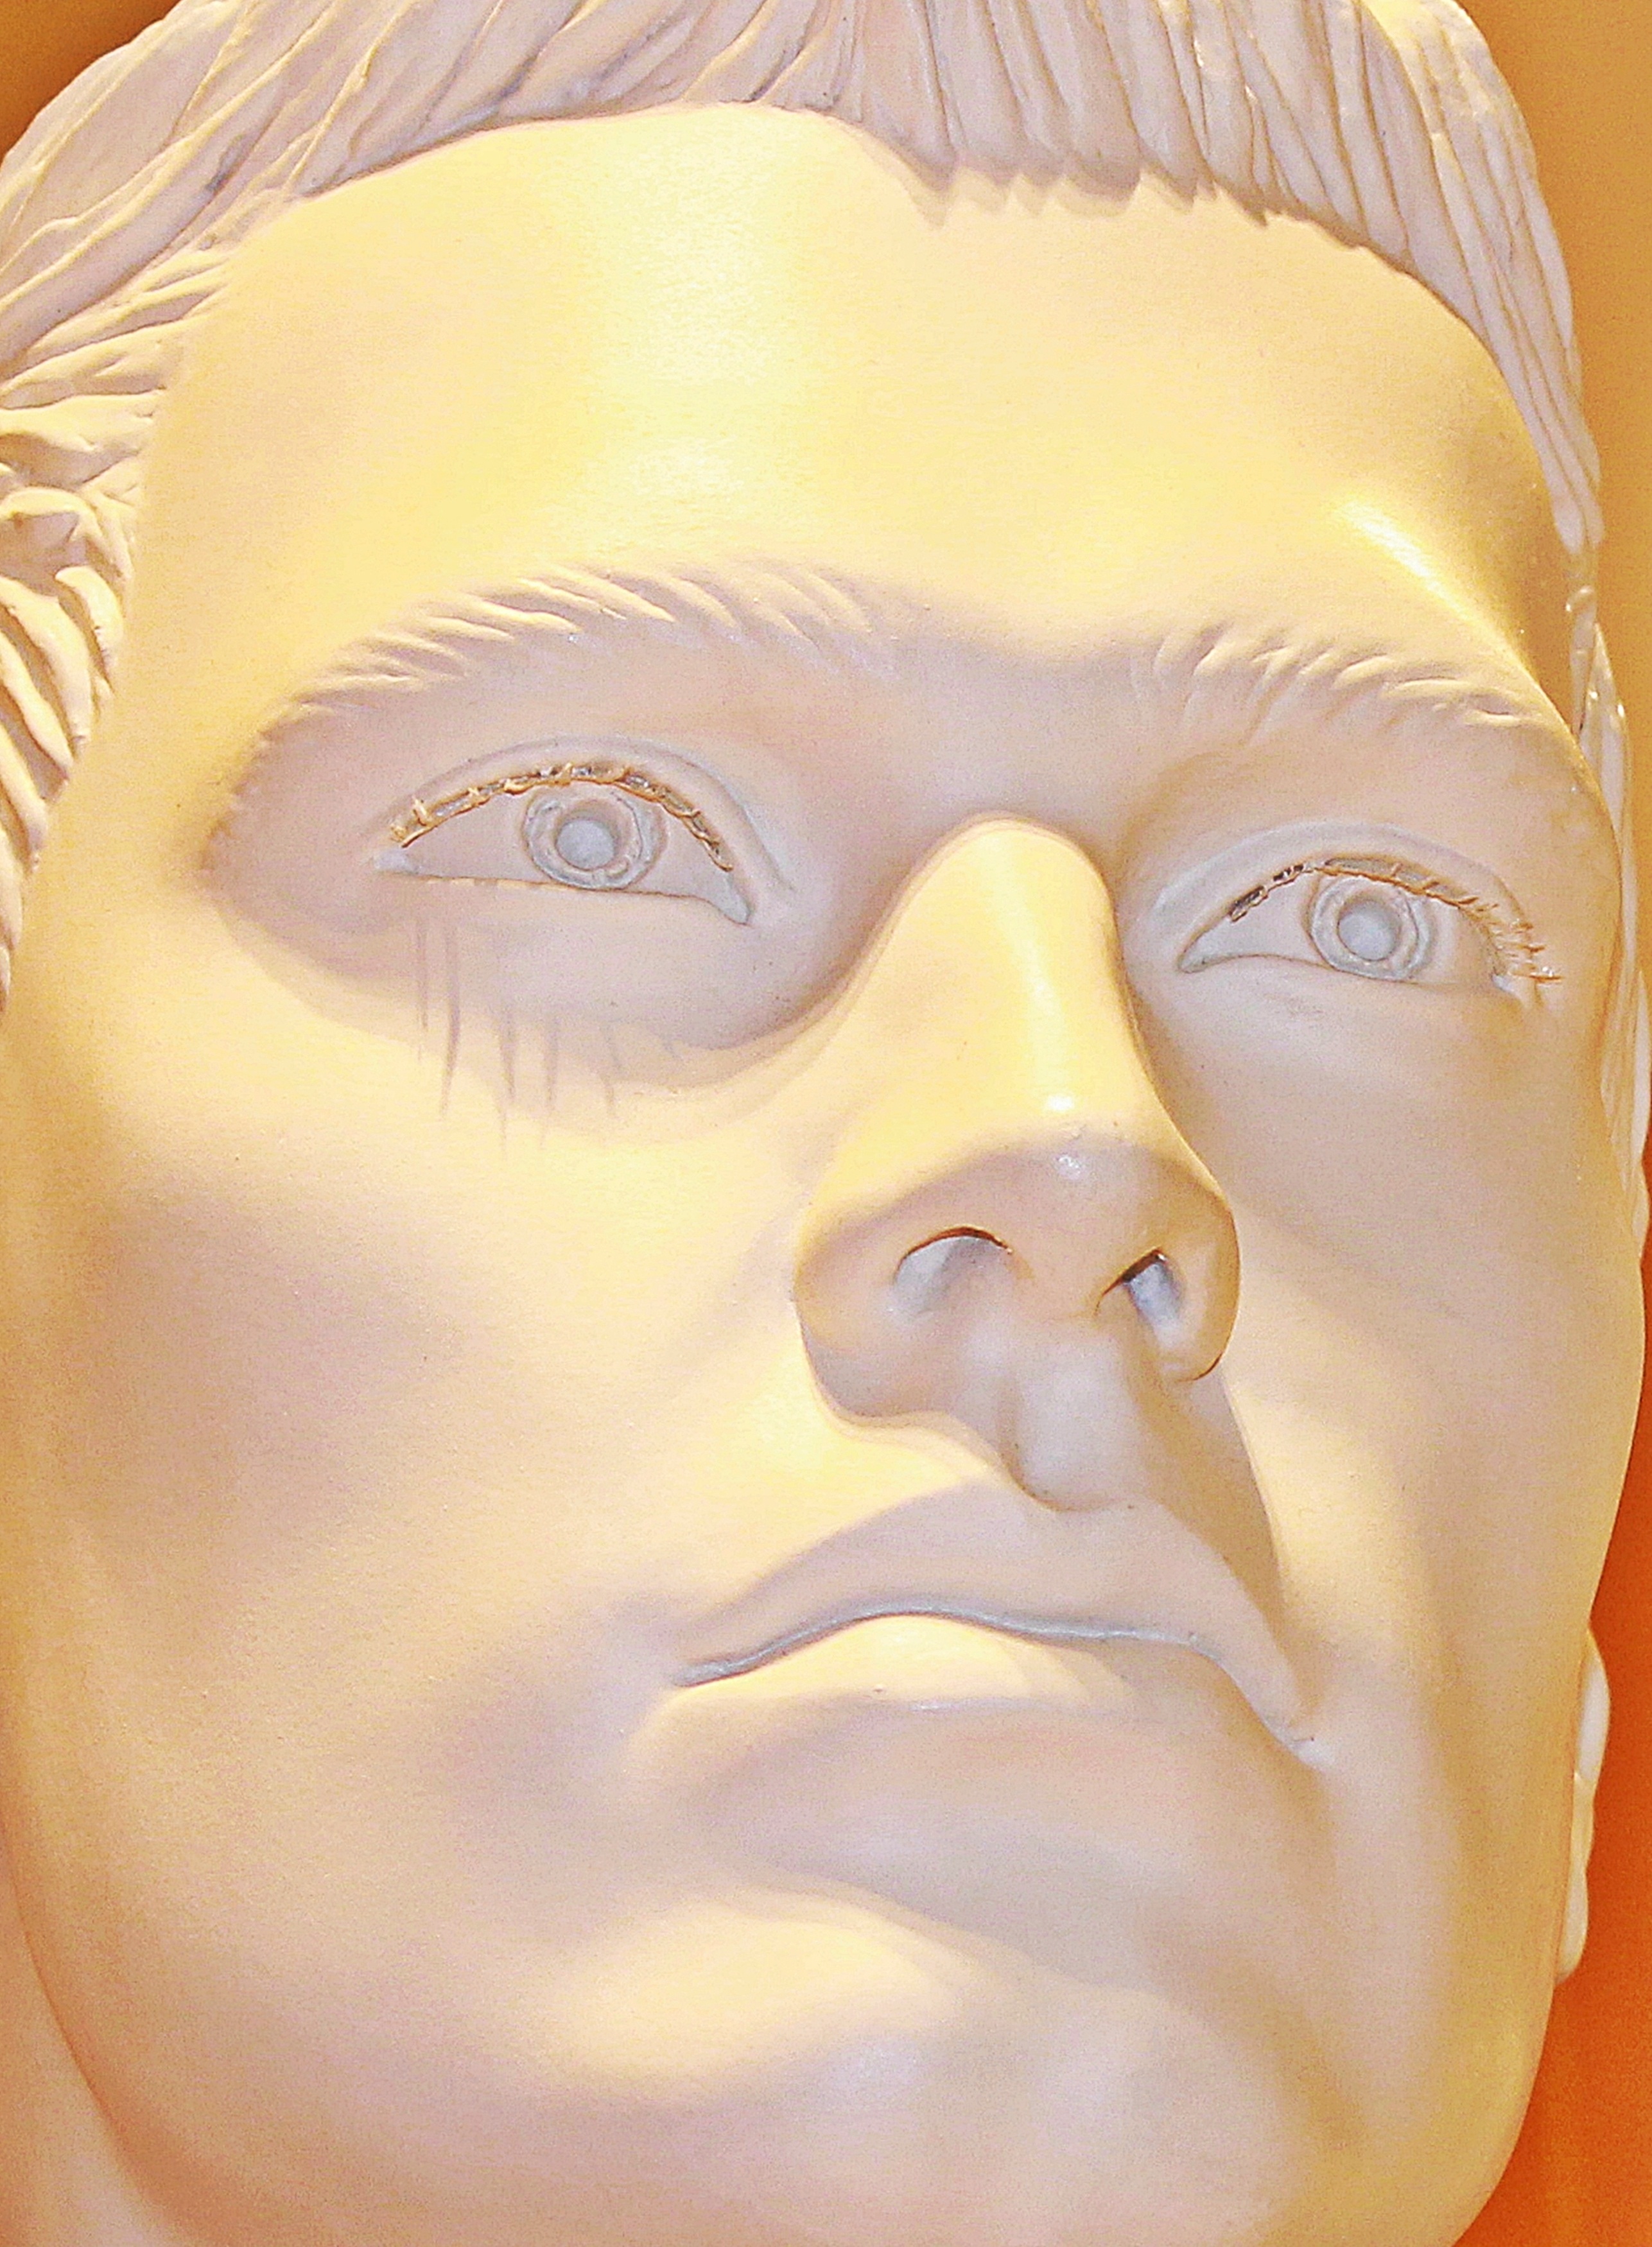
man, window, profile, male, portrait, fashion, clothing, shopping, painting, face, sculpture, doll, nose, art, sketch, drawing, illustration, head, skin, costume, display dummy, male model, dressmen